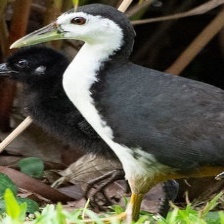
Species: WHITE BREASTED WATERHEN
Scientific name: AMAURORNIS PHOENICURUS
ImageNet parent category: european_gallinule